List of SEAL Team characters

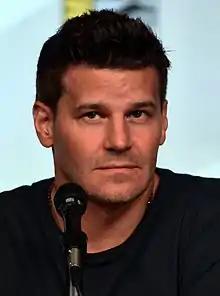
David Boreanaz as Jason Hayes

This is an overview of the regular, recurring, and other characters of the TV series "SEAL Team".